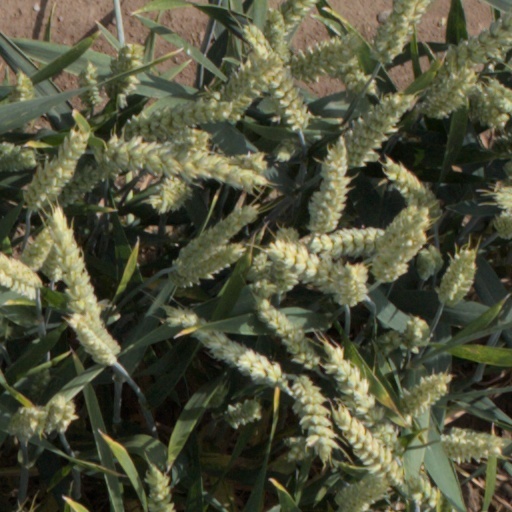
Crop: wheat